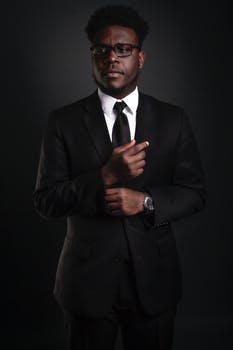
Label: No Watermark